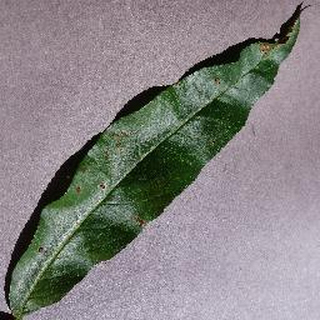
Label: peach_bacterial_spot